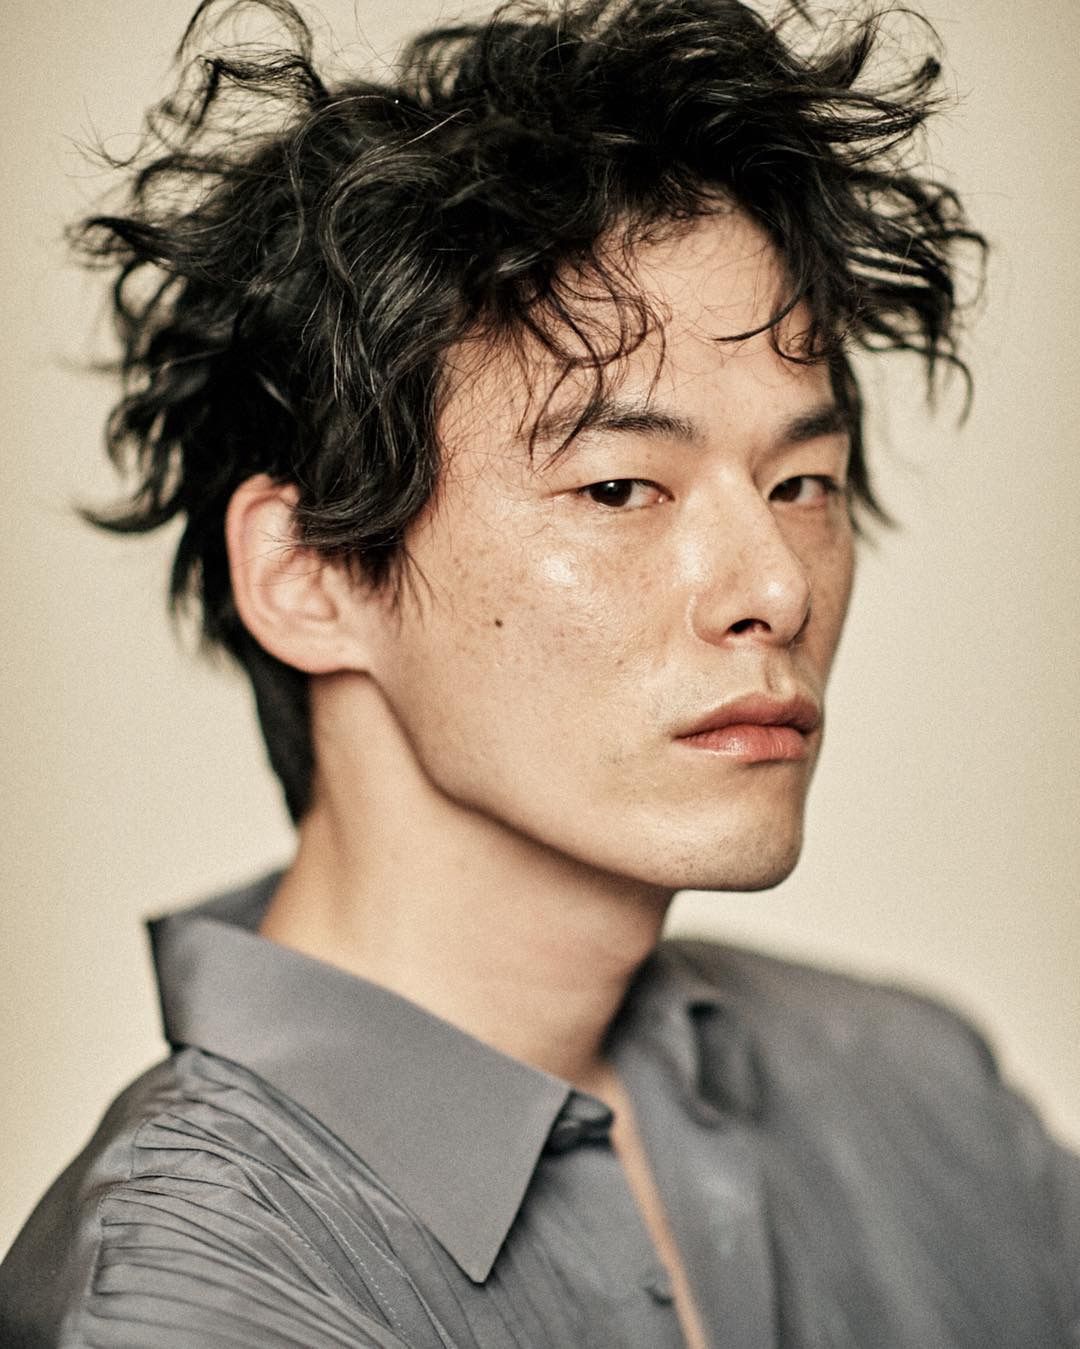
Gender: men